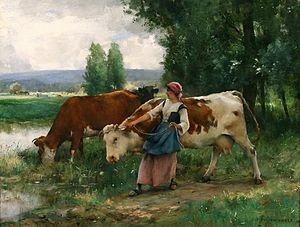
Bos taurus est le nom scientifique donné à l'ensemble des bovins domestiques de l'Ancien Monde issus de l'aurochs sauvage. Il s'agit d'une espèce de mammifères ruminants de grande taille. Deux sous-espèces principales sont distinguées : la Vache domestique d'Europe et le Zébu, auxquelles certains auteurs ajoutent Bos taurus primigenius, l'Aurochs éteint au XVIIᵉ siècle sous sa forme sauvage, mais dont les éleveurs tentent de reconstituer une race très proche.